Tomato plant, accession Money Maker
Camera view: bottom (45 deg); turntable rotation: 330 degrees
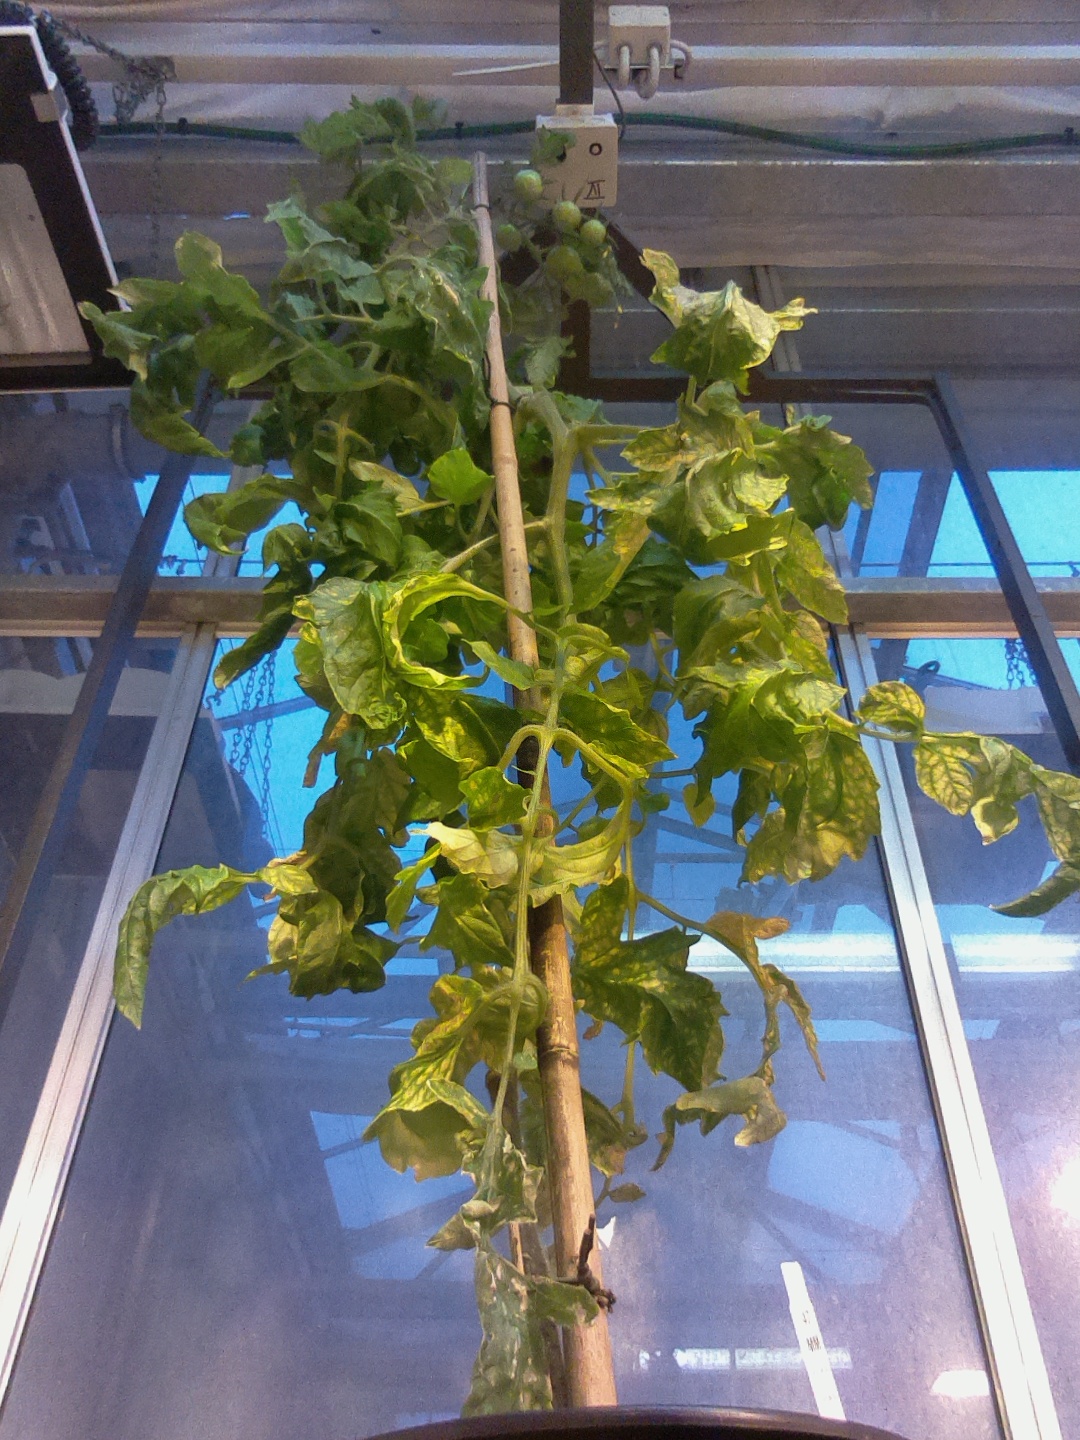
BBCH growth stage 78: 80% -90% of final fruit size